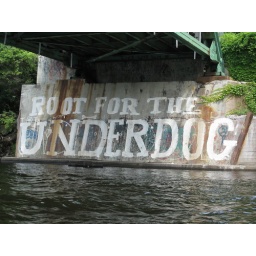
Handiwork found under a bridge on the connecticut river in brattleboro VT.